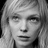
Emotion: neutral